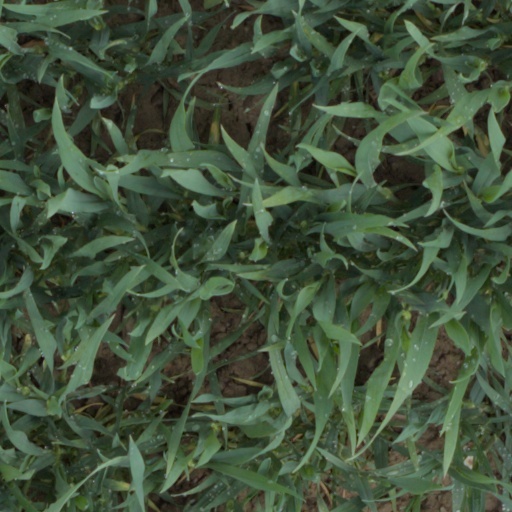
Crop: wheat